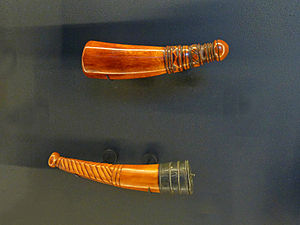
Macenta
Macenta er en by i det sydøstlige Guinea, beliggende tæt ved grænsen til nabolandet Liberia. Byen har et indbyggertal på 43.900.